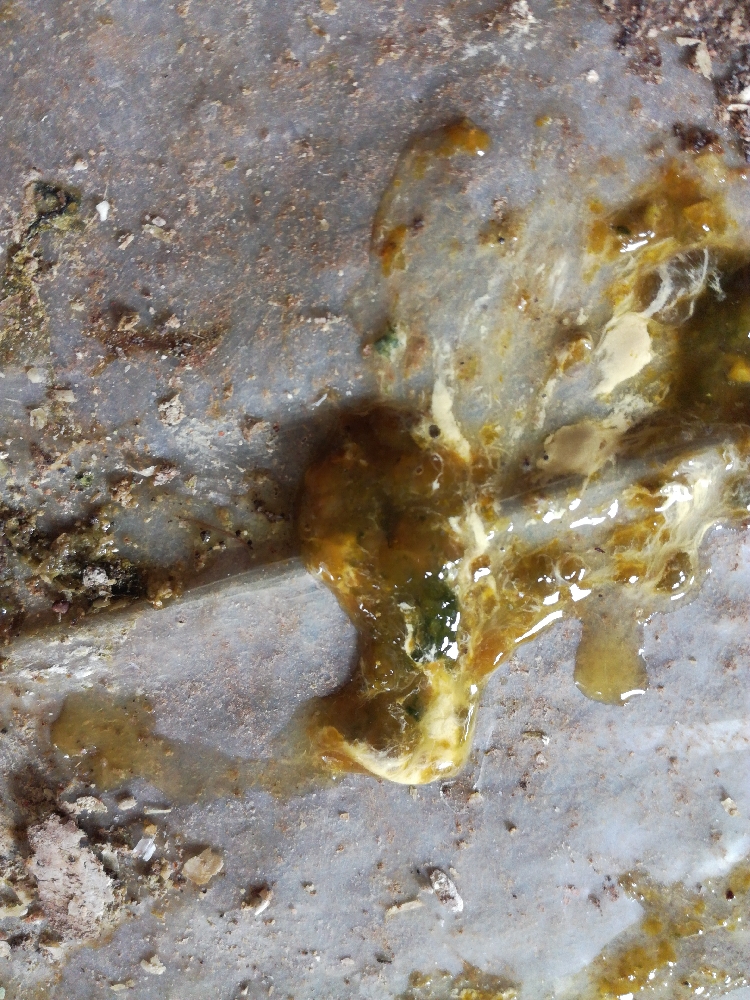
PCR-confirmed diagnosis: Newcastle disease